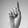
ASL letter: D